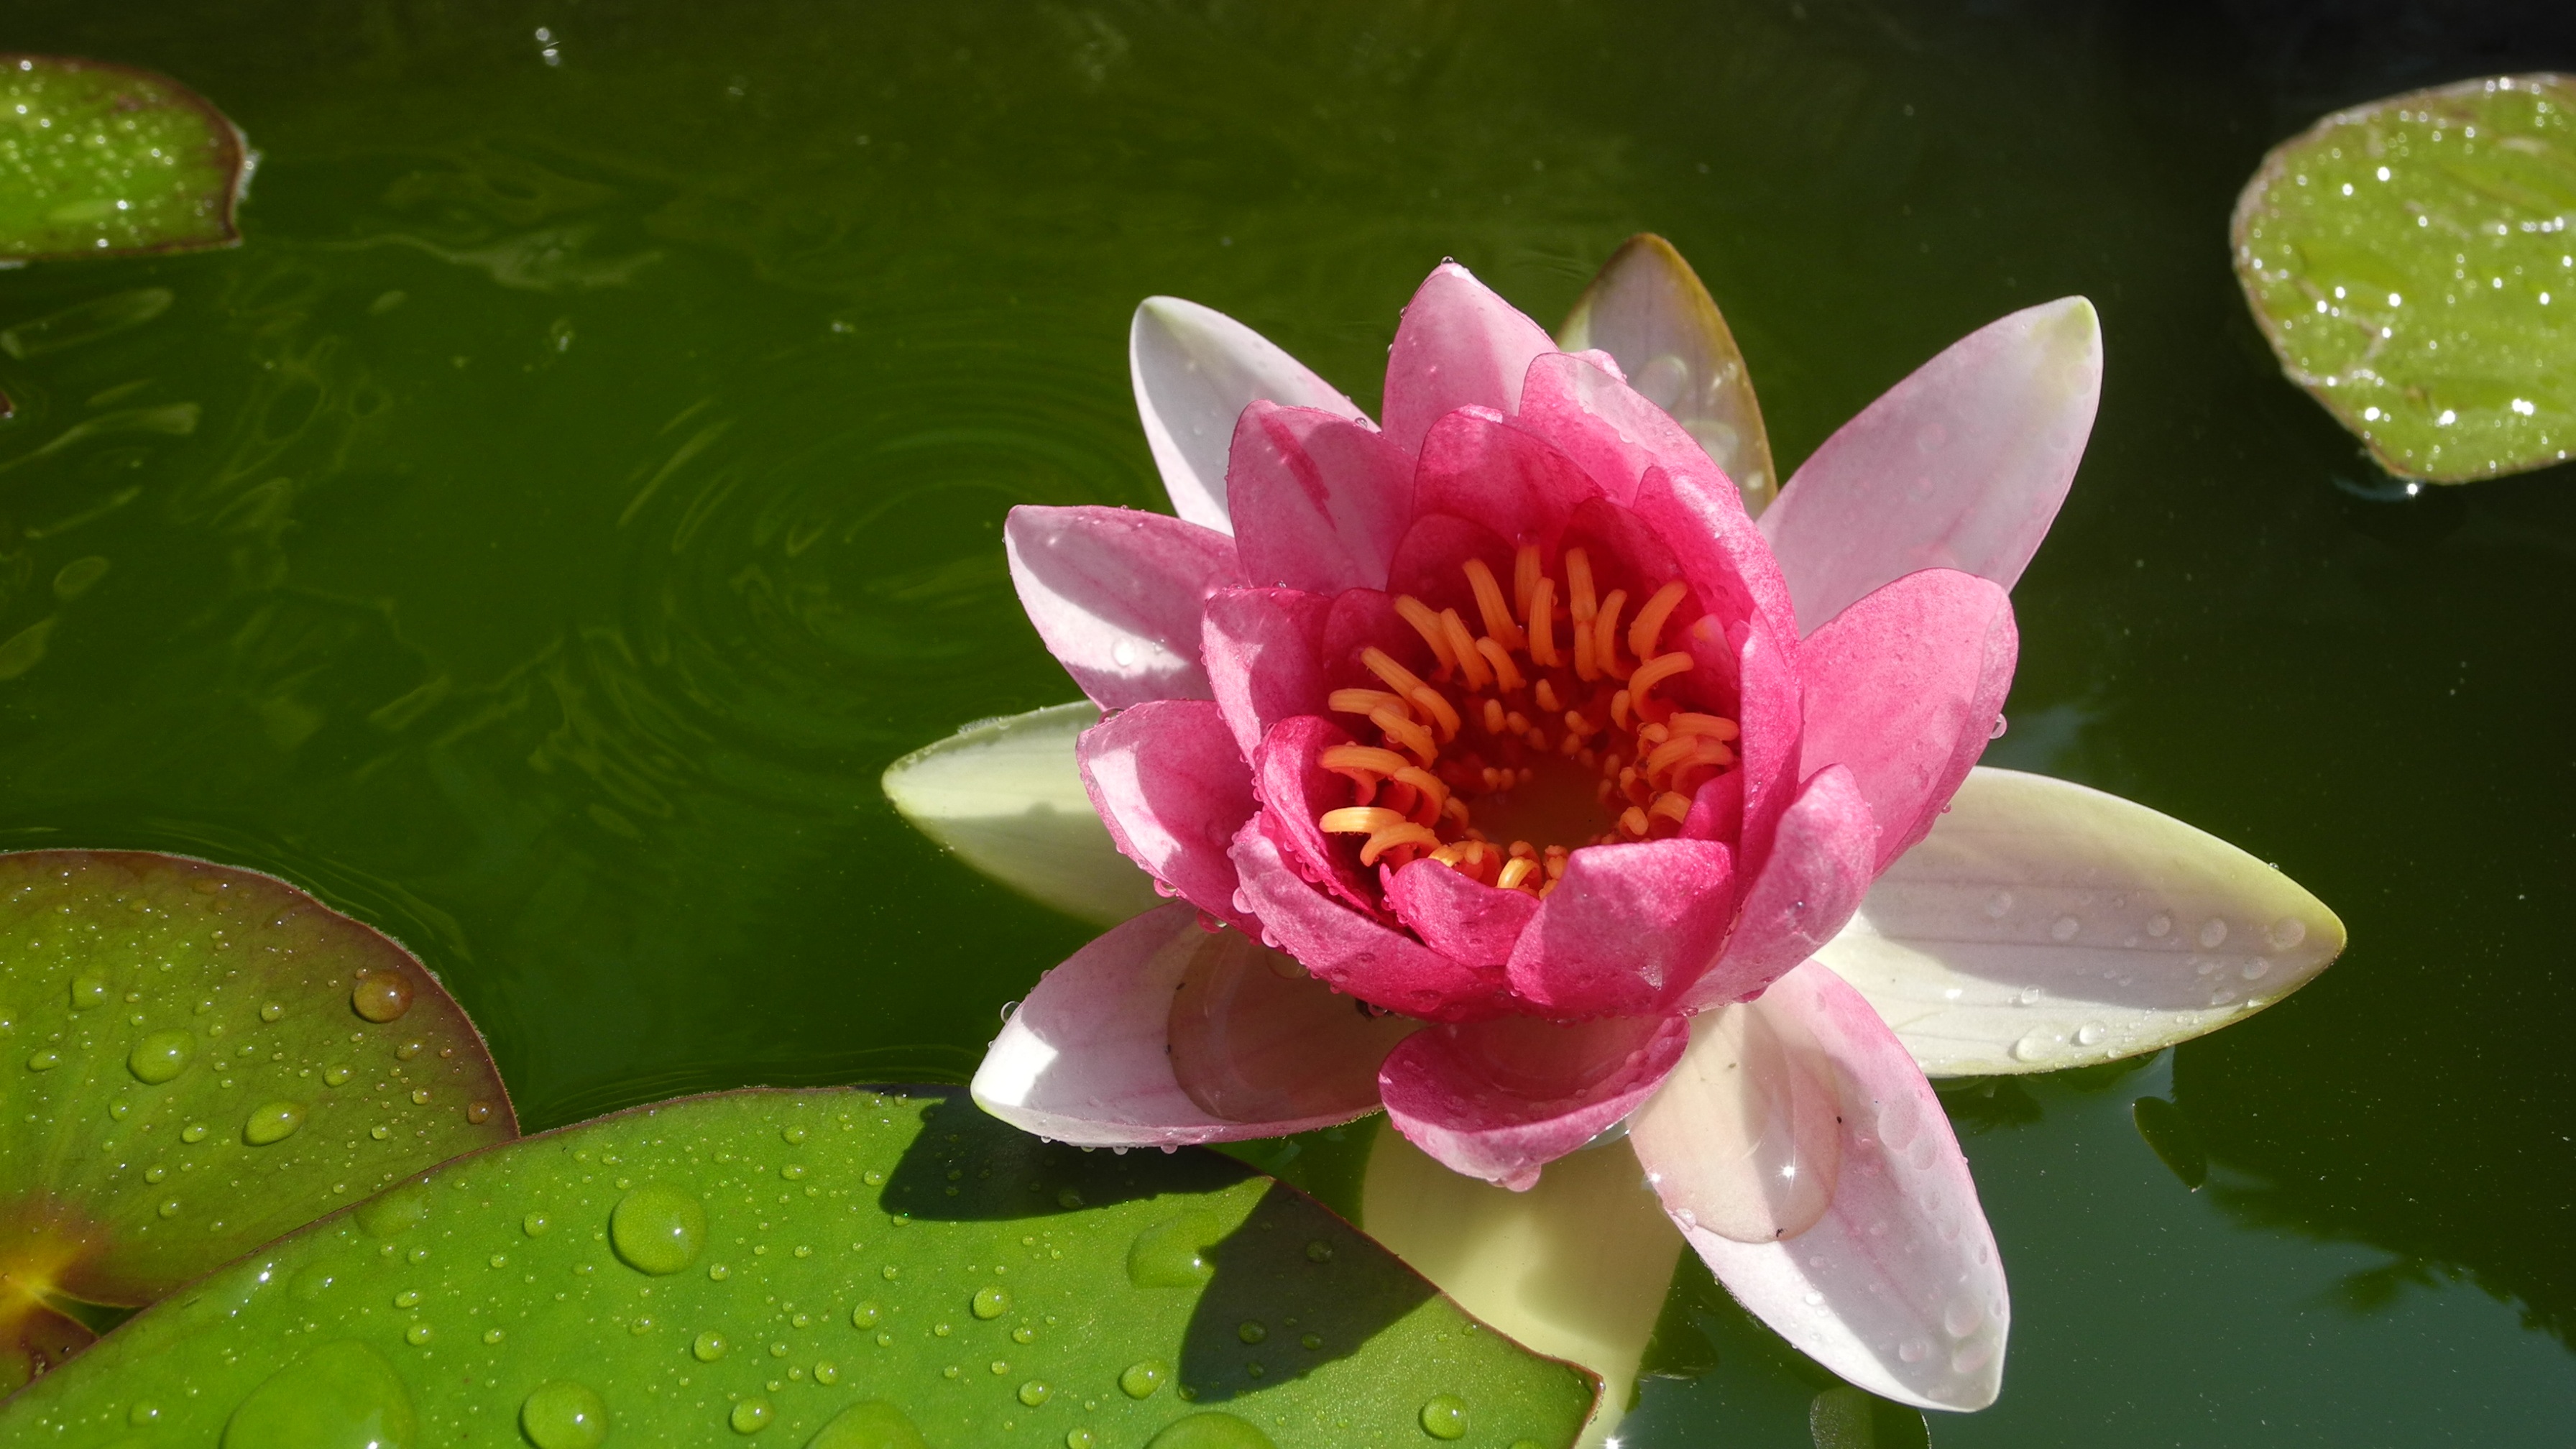
nature, blossom, plant, flower, petal, bloom, pond, botany, sacred lotus, aquatic plant, flora, water lily, lotus, lily, macro photography, lake rose, nuphar lutea, flowering plant, land plant, lotus family, proteales